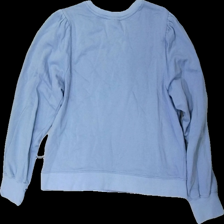
View: back
Type: Sweater
Category: Ladies
Brand: Kappahl
Colors: Blue
Material: 100% cotton
Cut: Regular
Size: L
Season: All
Damage location: top center
Damage 2 location: bottom center
Price range: 50-100
Recommended usage: Reuse
Description: blå långärmad tjocktröja med puffärmar